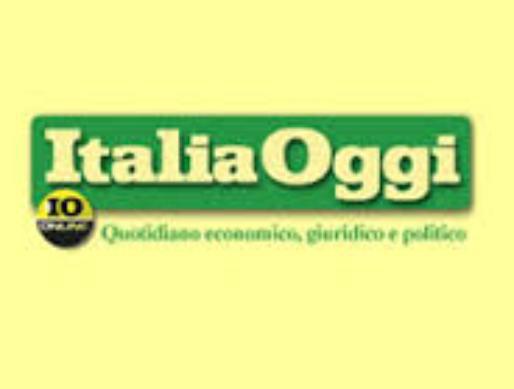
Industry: Leisure